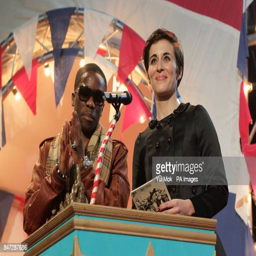
actor and grime artist on stage during awards